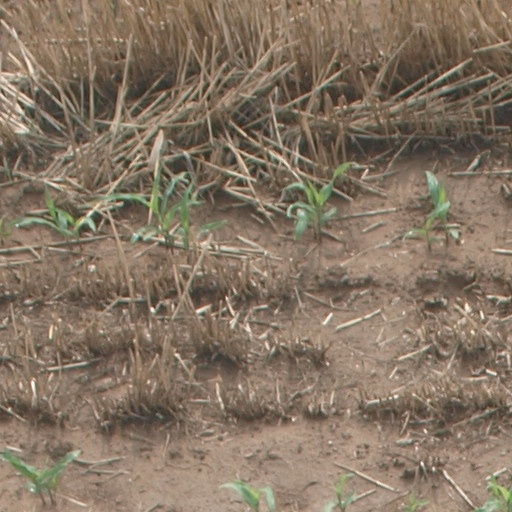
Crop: maize; corn